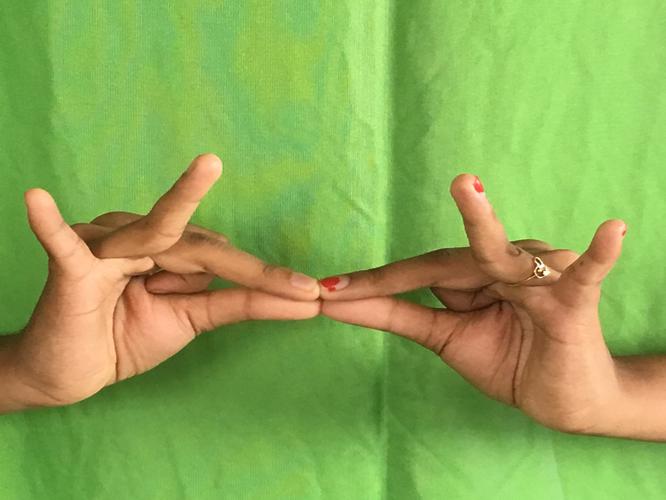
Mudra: Sakata
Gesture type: double_hand